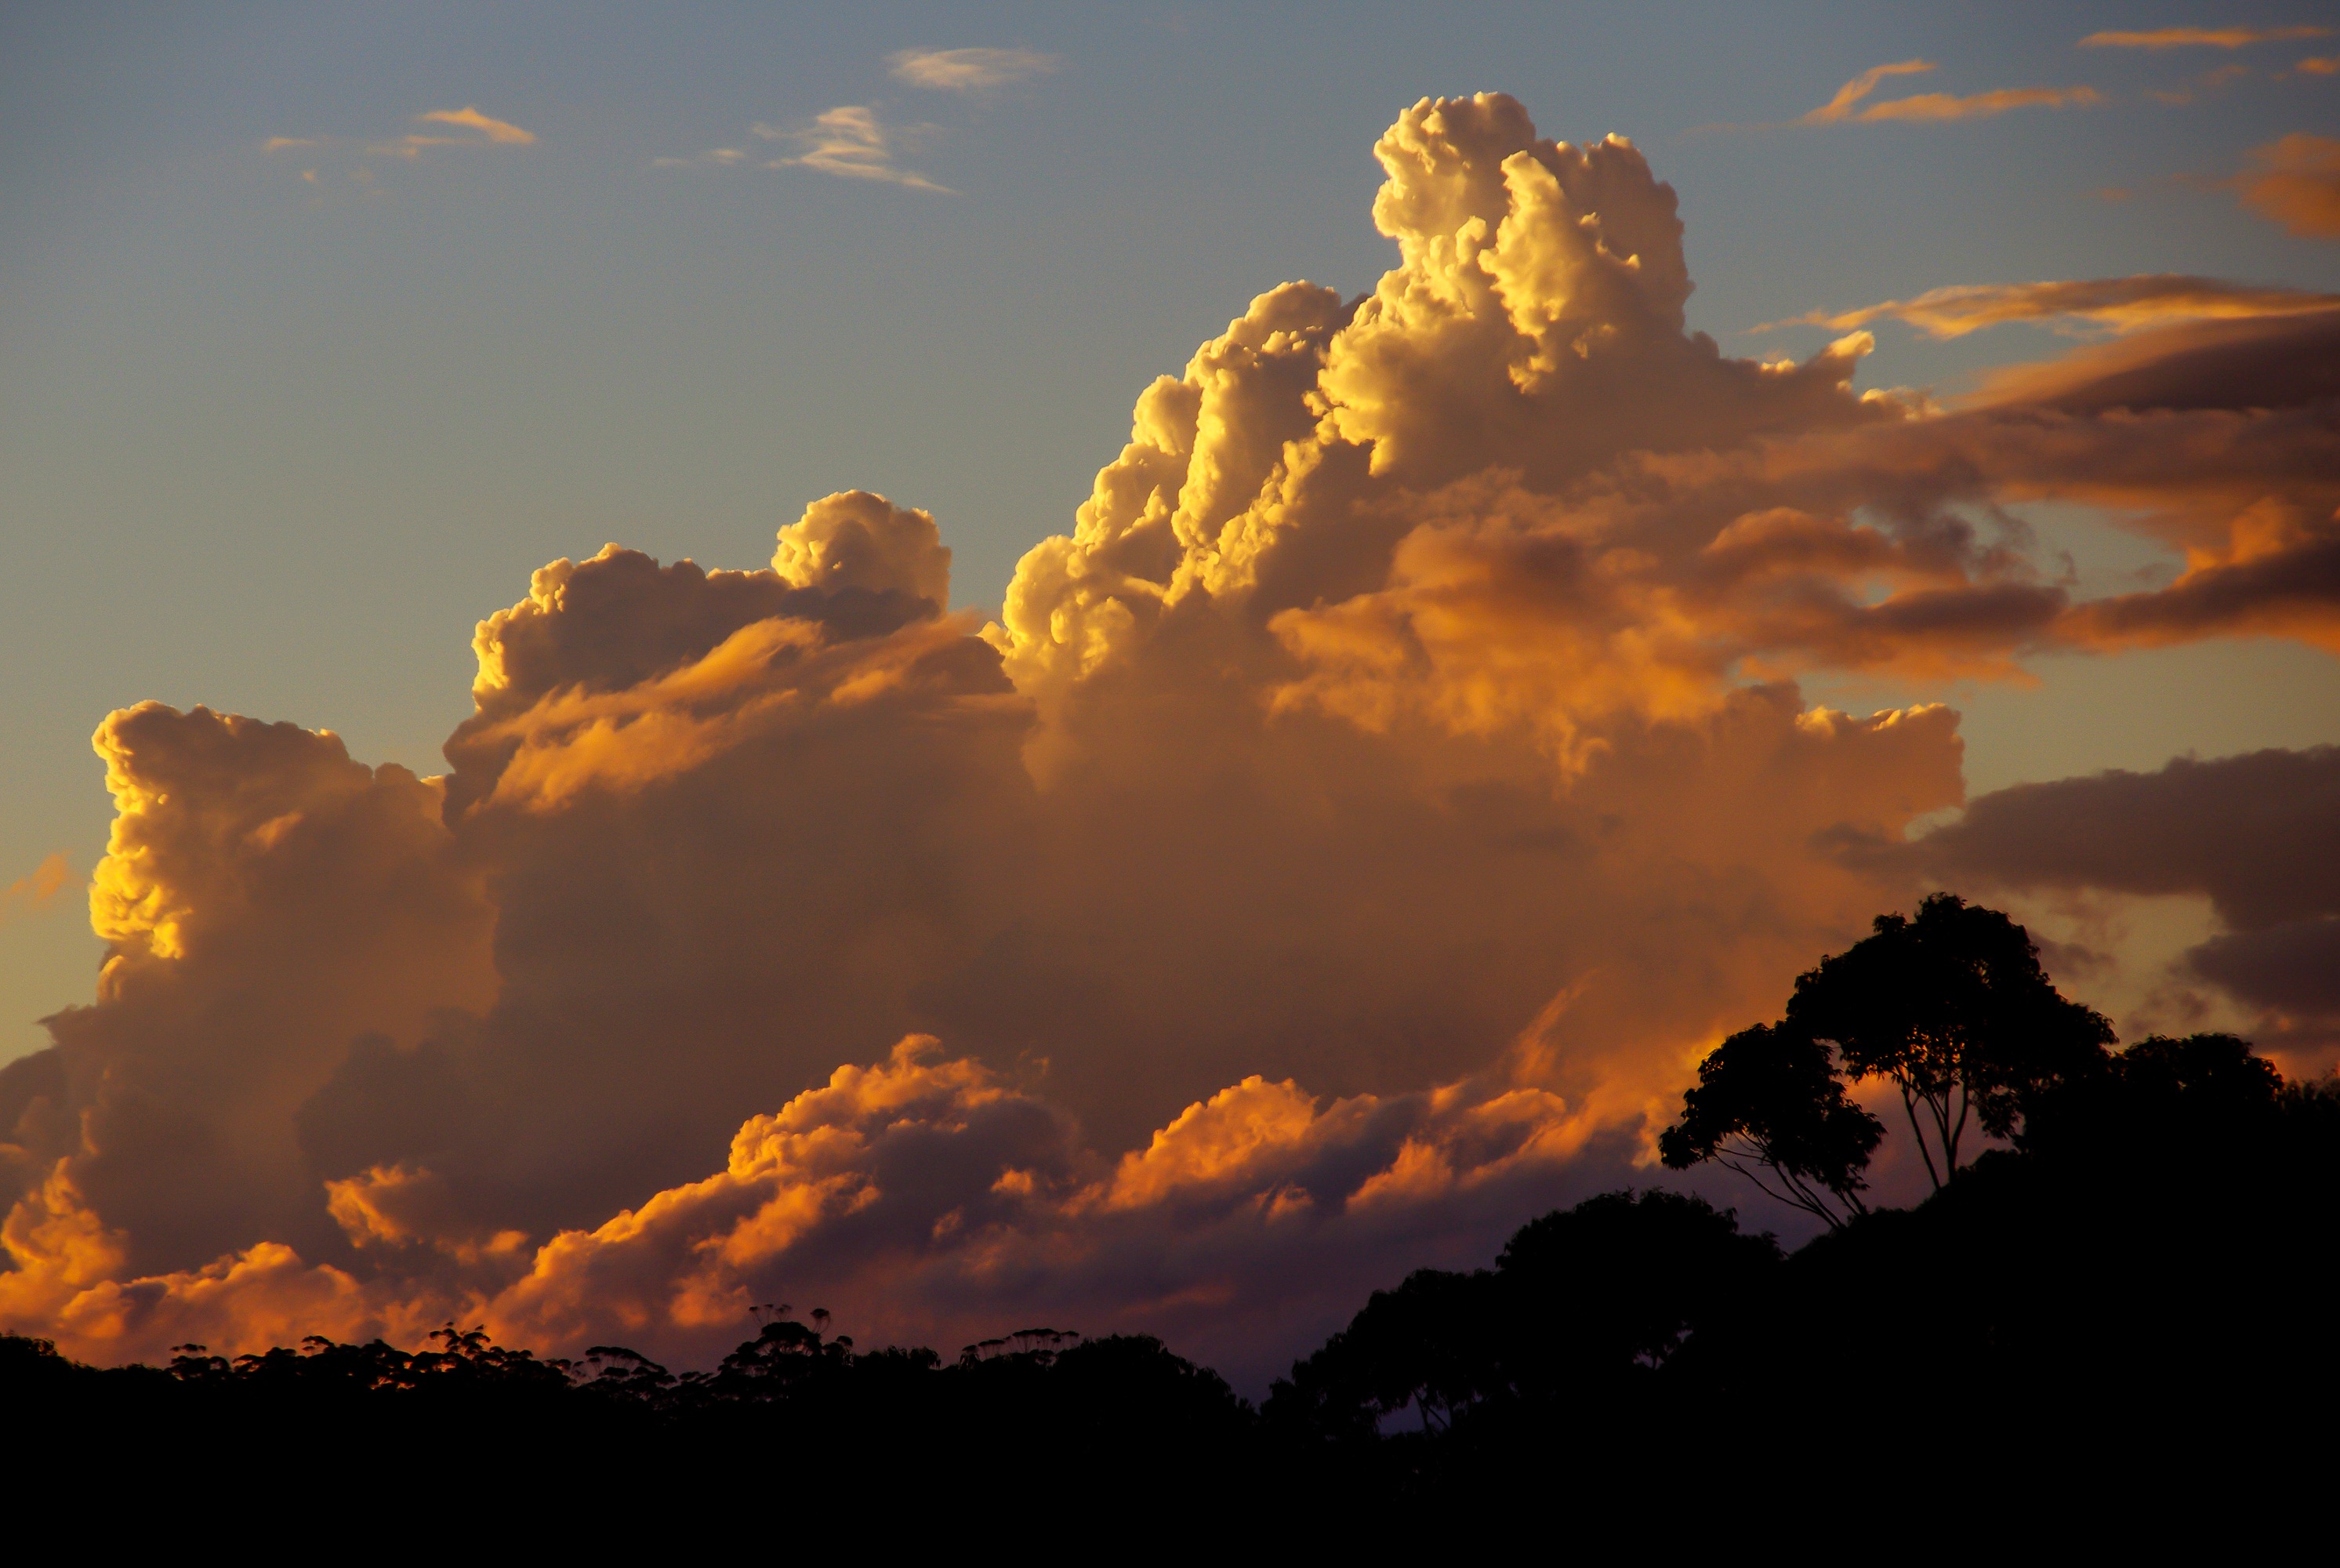
horizon, mountain, cloud, sky, sun, sunrise, sunset, white, sunlight, morning, dawn, atmosphere, dusk, evening, orange, golden, cumulus, blue, trees, australia, grey, clouds, afterglow, meteorological phenomenon, red sky at morning